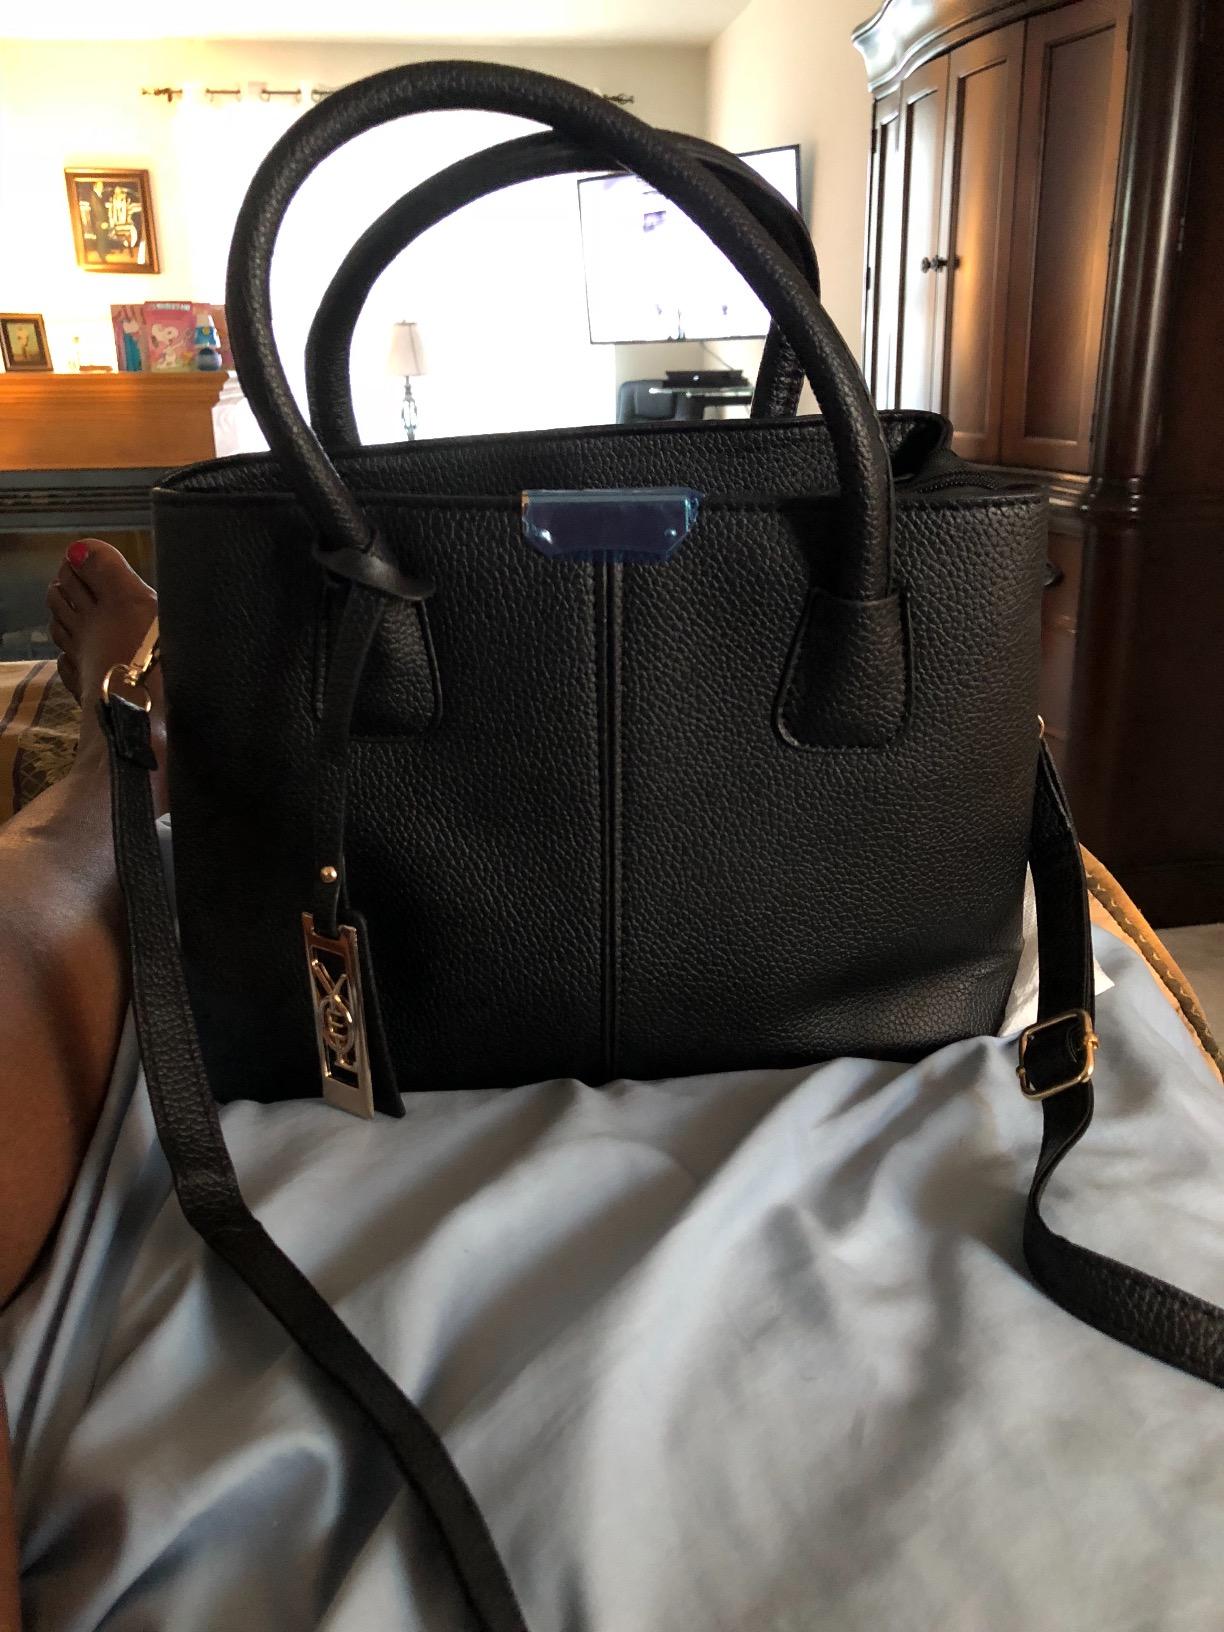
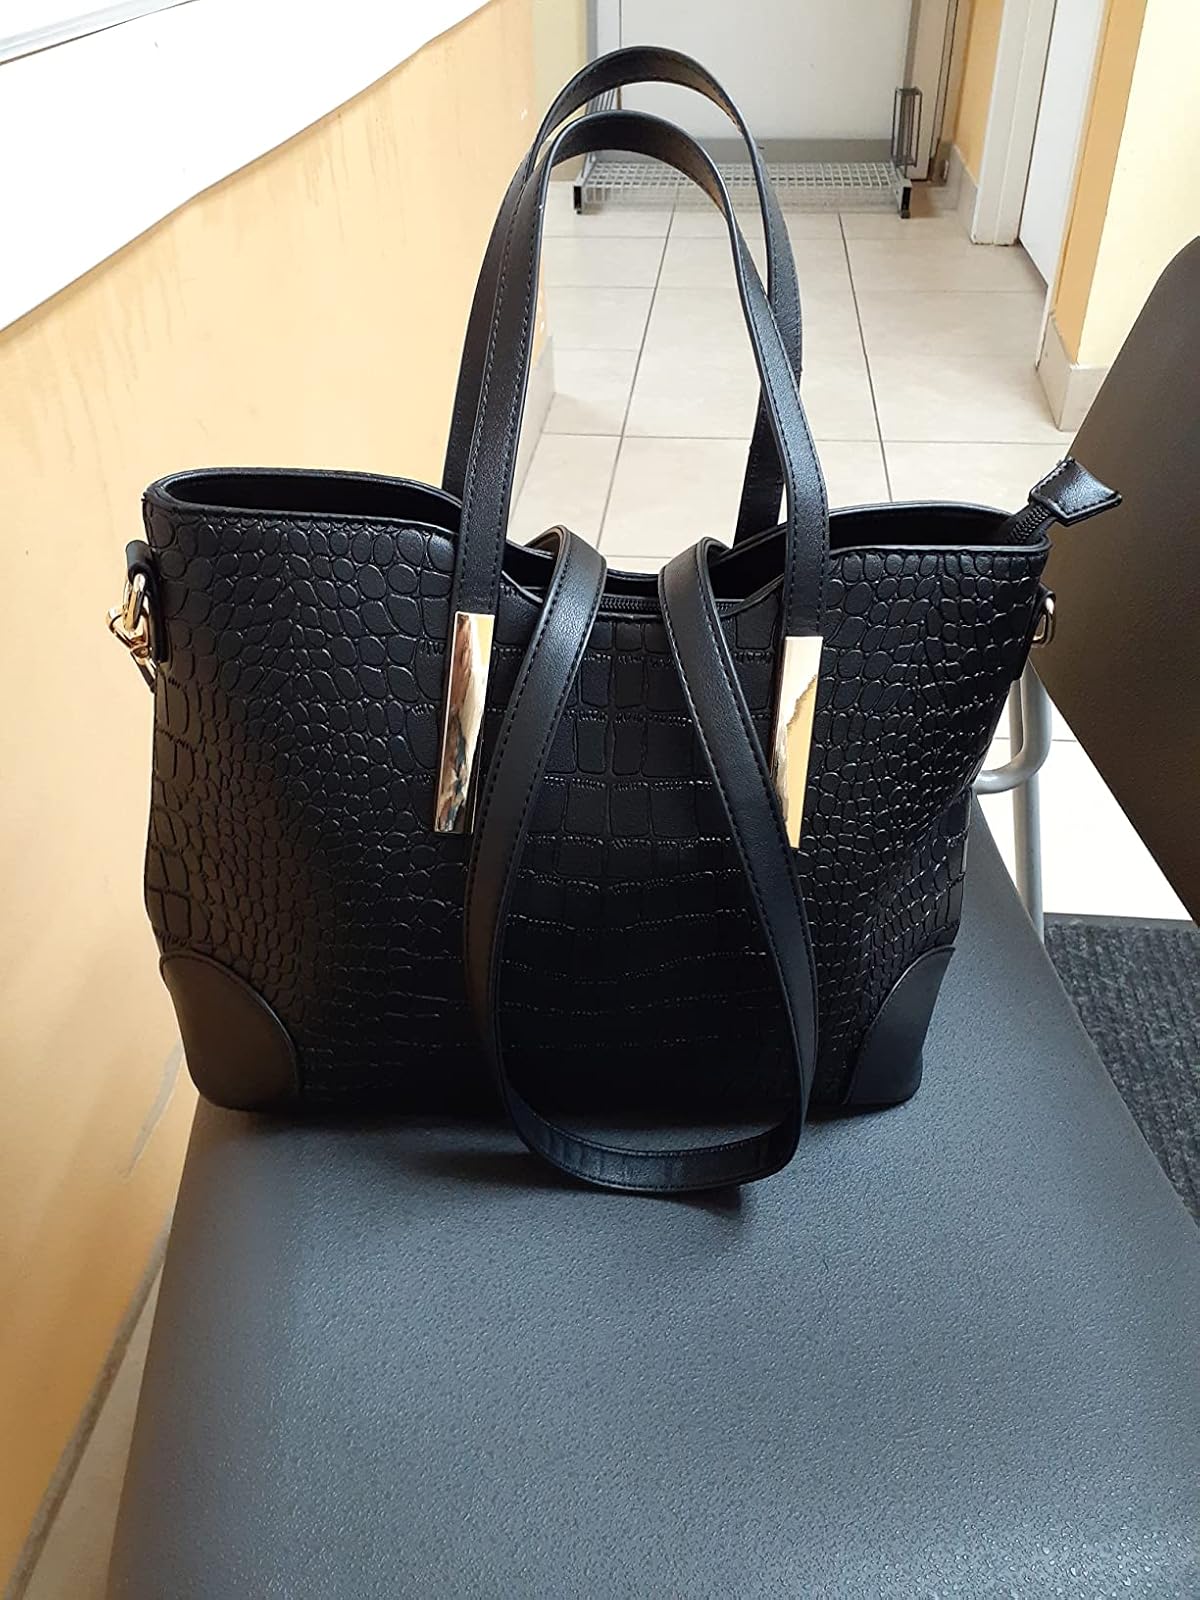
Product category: accessories_handbag
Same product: no